Reno, Nevada

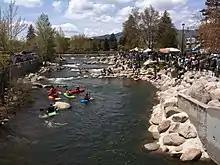
Reno Whitewater Festival at the whitewater park in Reno

Reno has several healthcare facilities. Many are affiliated with the University of Nevada Reno School of Medicine.